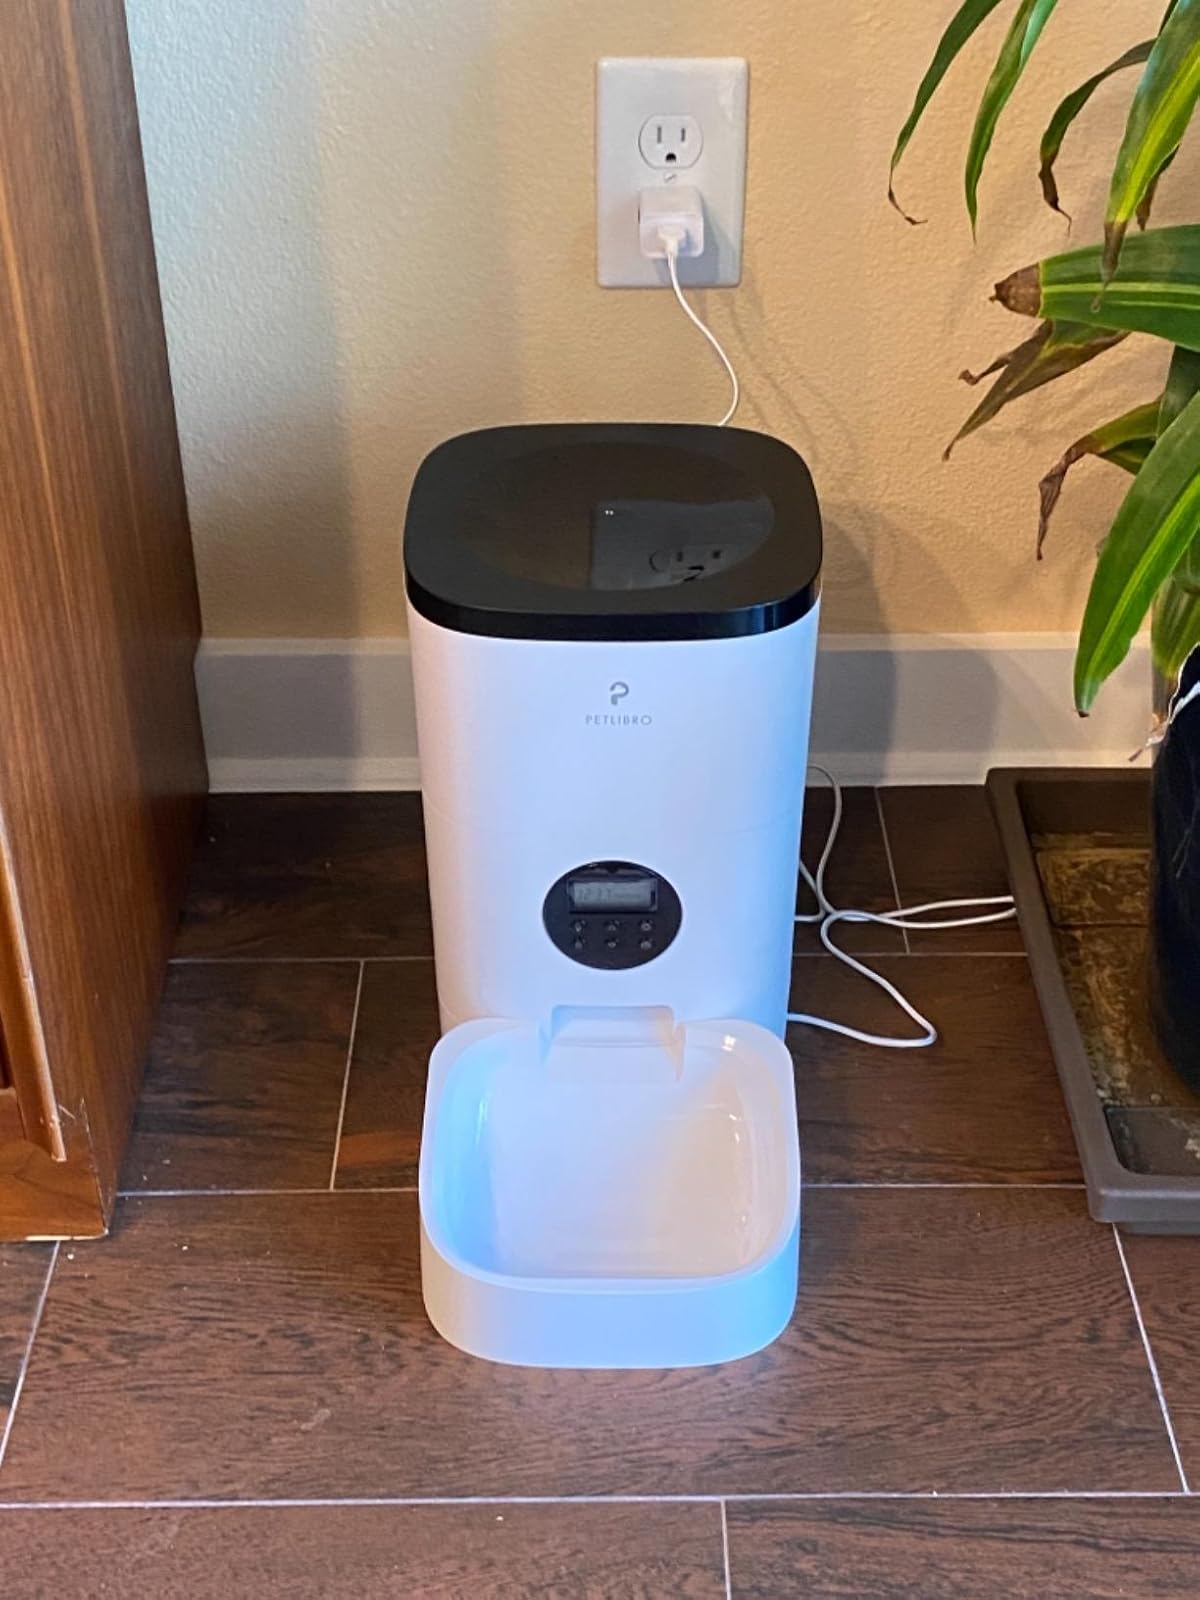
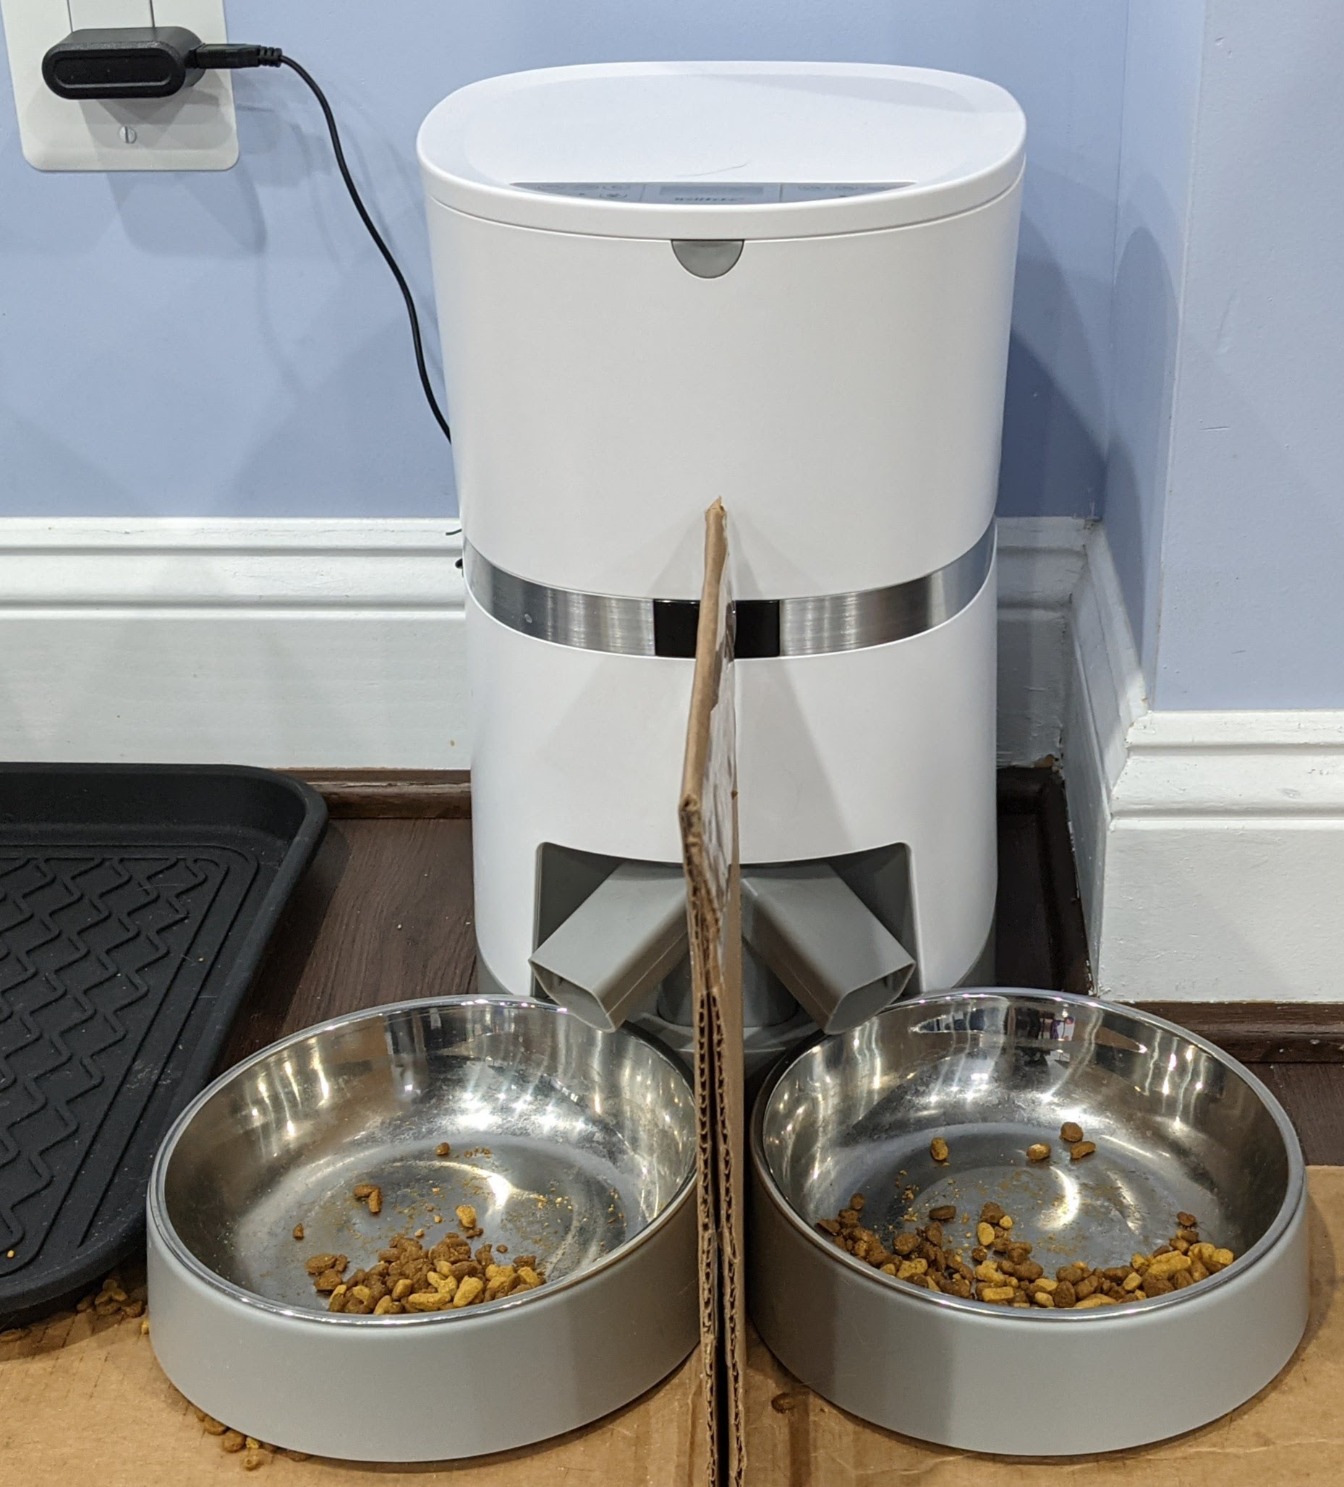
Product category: items_feeder
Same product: no